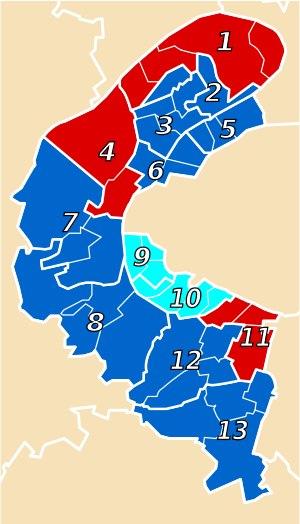
Le département des Hauts-de-Seine est divisé depuis 1968 en treize circonscriptions législatives, le nombre de sièges ayant été conservé malgré le nouveau découpage électoral de 2010, en vigueur à compter des élections législatives de 2012.